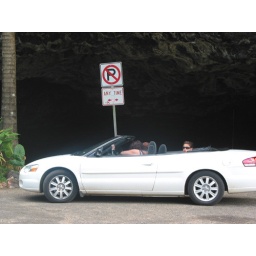
i had to take a picture of this person parking in front of the 'No Parking' sign by the cave!